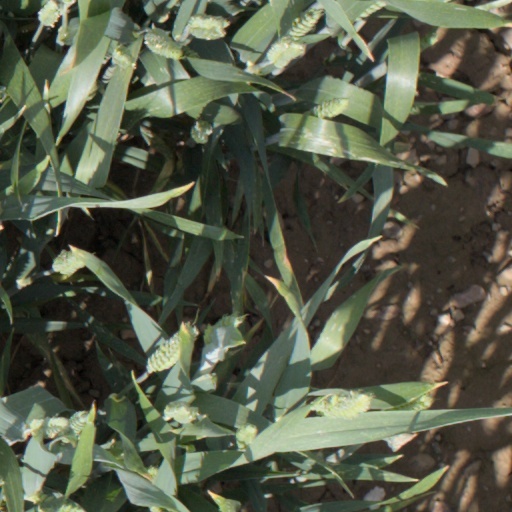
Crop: wheat